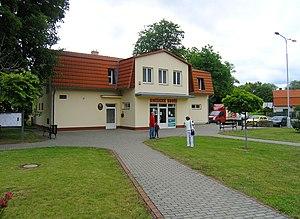
Dobřejovice est une commune du district de Prague-Est, dans la région de Bohême-Centrale, en République tchèque. Sa population s'élevait à 1 227 habitants en 2020.